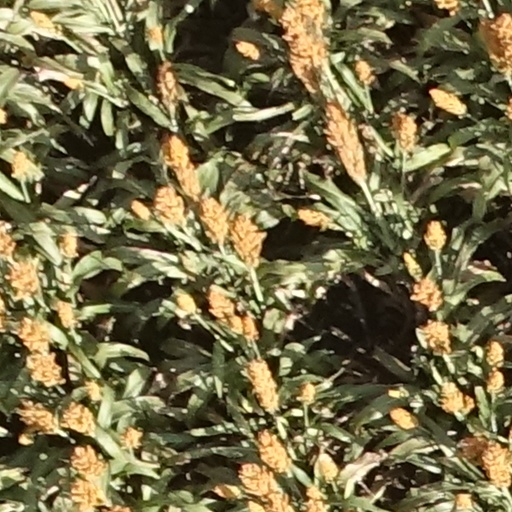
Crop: sorghum